Ilanjithara Melam

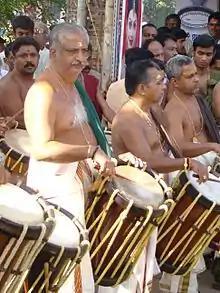
Peruvanam Kuttan Marar, leader of 'Chenda' group (1999-2022) of Paramekkavu Bagavathi Temple performing at Thrissur Pooram

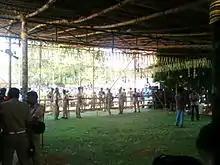
Ilanjithara where melam is performed, in the date of pooram

Ilanjithara Melam is an assembly of percussion performance artists held at "Ilanji" (known as Bullet Wood tree Mimusops elengi) tree at the courtyard of the Vadakkunnathan Temple in Thrissur city during the Thrissur Pooram. It is considered one of the best platforms for traditional Kerala music and the largest assembly of percussion artistes in any other Poorams. The "Melam" in technical exactness and instrumental discipline are the best example of "Pandi Melam".